Pakshipathalam Bird Sanctuary

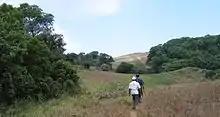
Trekking at Pakshipathalam

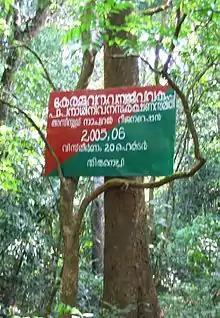
Kerala Forest Board on Pakshipathaam route

The Karnataka side of Pakshipathalam is called Brahmagiri Hills. This area is also accessible from Irupu Falls in Karnataka.